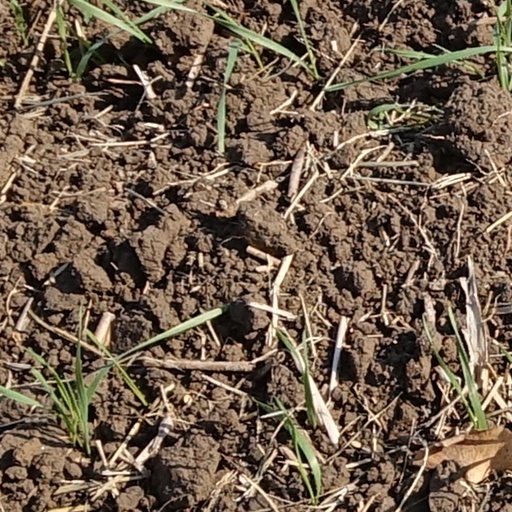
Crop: wheat